AIDC AT-3

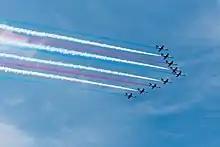
ROCAF Thunder Tigers Flight over ROCMA by V-Shape Formation

The AIDC AT-3 Tzu Chung ("Self Reliance") is an advanced jet trainer operated by the Republic of China Air Force (ROCAF). A total of sixty-two aircraft were manufactured by the Aerospace Industrial Development Corporation of Taiwan in collaboration with American aircraft manufacturer Northrop between 1984 and 1990. Two A-3 single-seat attack version were also built.